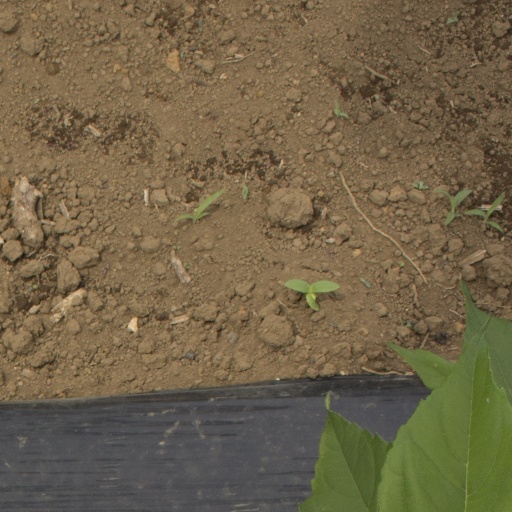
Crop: Jerusalem artichoke